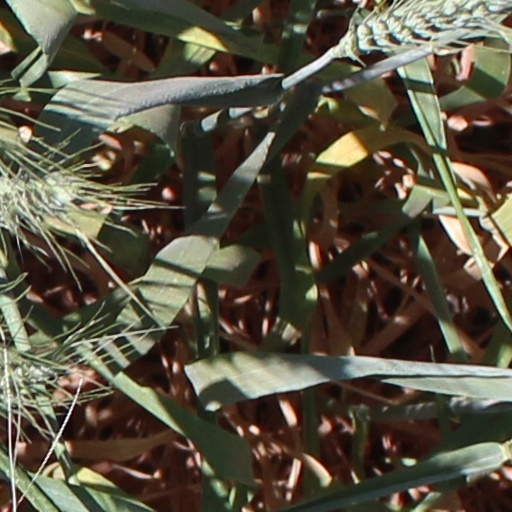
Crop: wheat